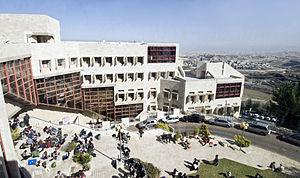
L'École des beaux-arts Bezalel, située à Jérusalem, est l'école nationale d'Israël pour les beaux-arts. L'établissement fut fondé en 1906 par Boris Schatz. Il doit son nom au personnage biblique de Bezalel, fils d'Uri, choisi par Moïse pour superviser la construction du Tabernacle.
L'université hébraïque de Jérusalem couramment abrégée HUJI — dont la majorité des campus se trouvent à Jérusalem — est l'un des principaux établissements universitaires en Israël.
Jérusalem prononcé en français : /ʒe.ʁy.za.lɛm/ est une ville du Proche-Orient que les Israéliens ont érigée en capitale, que les Palestiniens souhaiteraient comme capitale et qui tient une place centrale dans les religions juive, chrétienne et musulmane.